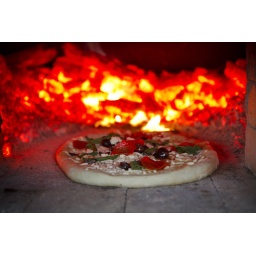
hand made pizza in the hand made pizza oven at Zombiefrog Bunny's wedding!